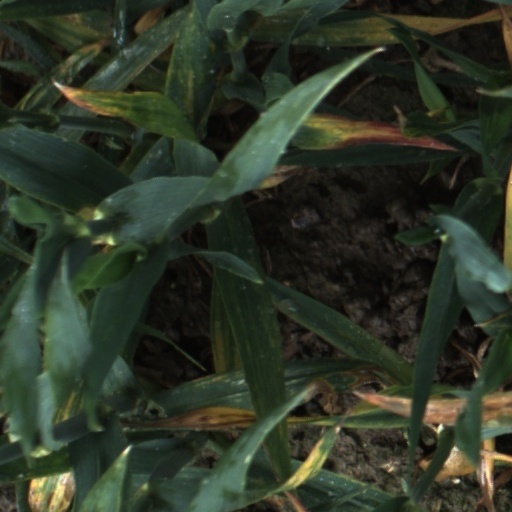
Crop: wheat